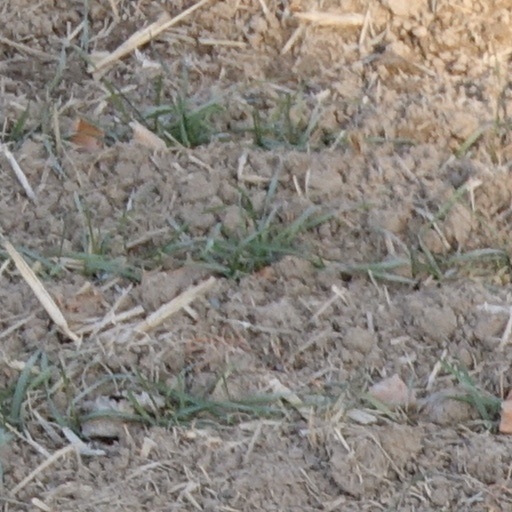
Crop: wheat